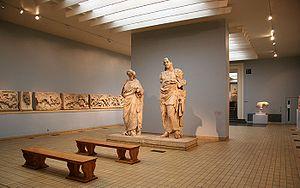
Le British Museum, est un musée de l'histoire et de la culture humaine, situé à Londres, au Royaume-Uni. Ses collections, constituées de plus de sept millions d’objets, sont parmi les plus importantes du monde et proviennent de tous les continents. Elles illustrent l’histoire humaine de ses débuts à aujourd'hui.
Le mausolée d'Halicarnasse est le tombeau de Mausole, satrape perse achéménide de Carie, mort en 353 av. J.-C.. Il était considéré dans l'Antiquité comme la cinquième des Sept Merveilles du monde. Halicarnasse est aujourd’hui la ville de Bodrum, au sud-ouest de la Turquie.